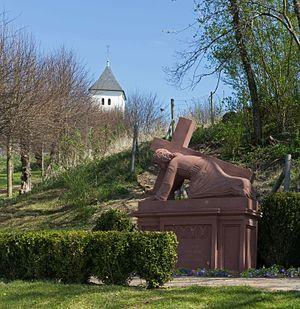
Weilerswist est une commune de Rhénanie-du-Nord-Westphalie, située dans l'arrondissement d'Euskirchen, dans le district de Cologne, dans le Landschaftsverband de Rhénanie. Elle est arrosée par l’Erft, un affluent du Rhin.